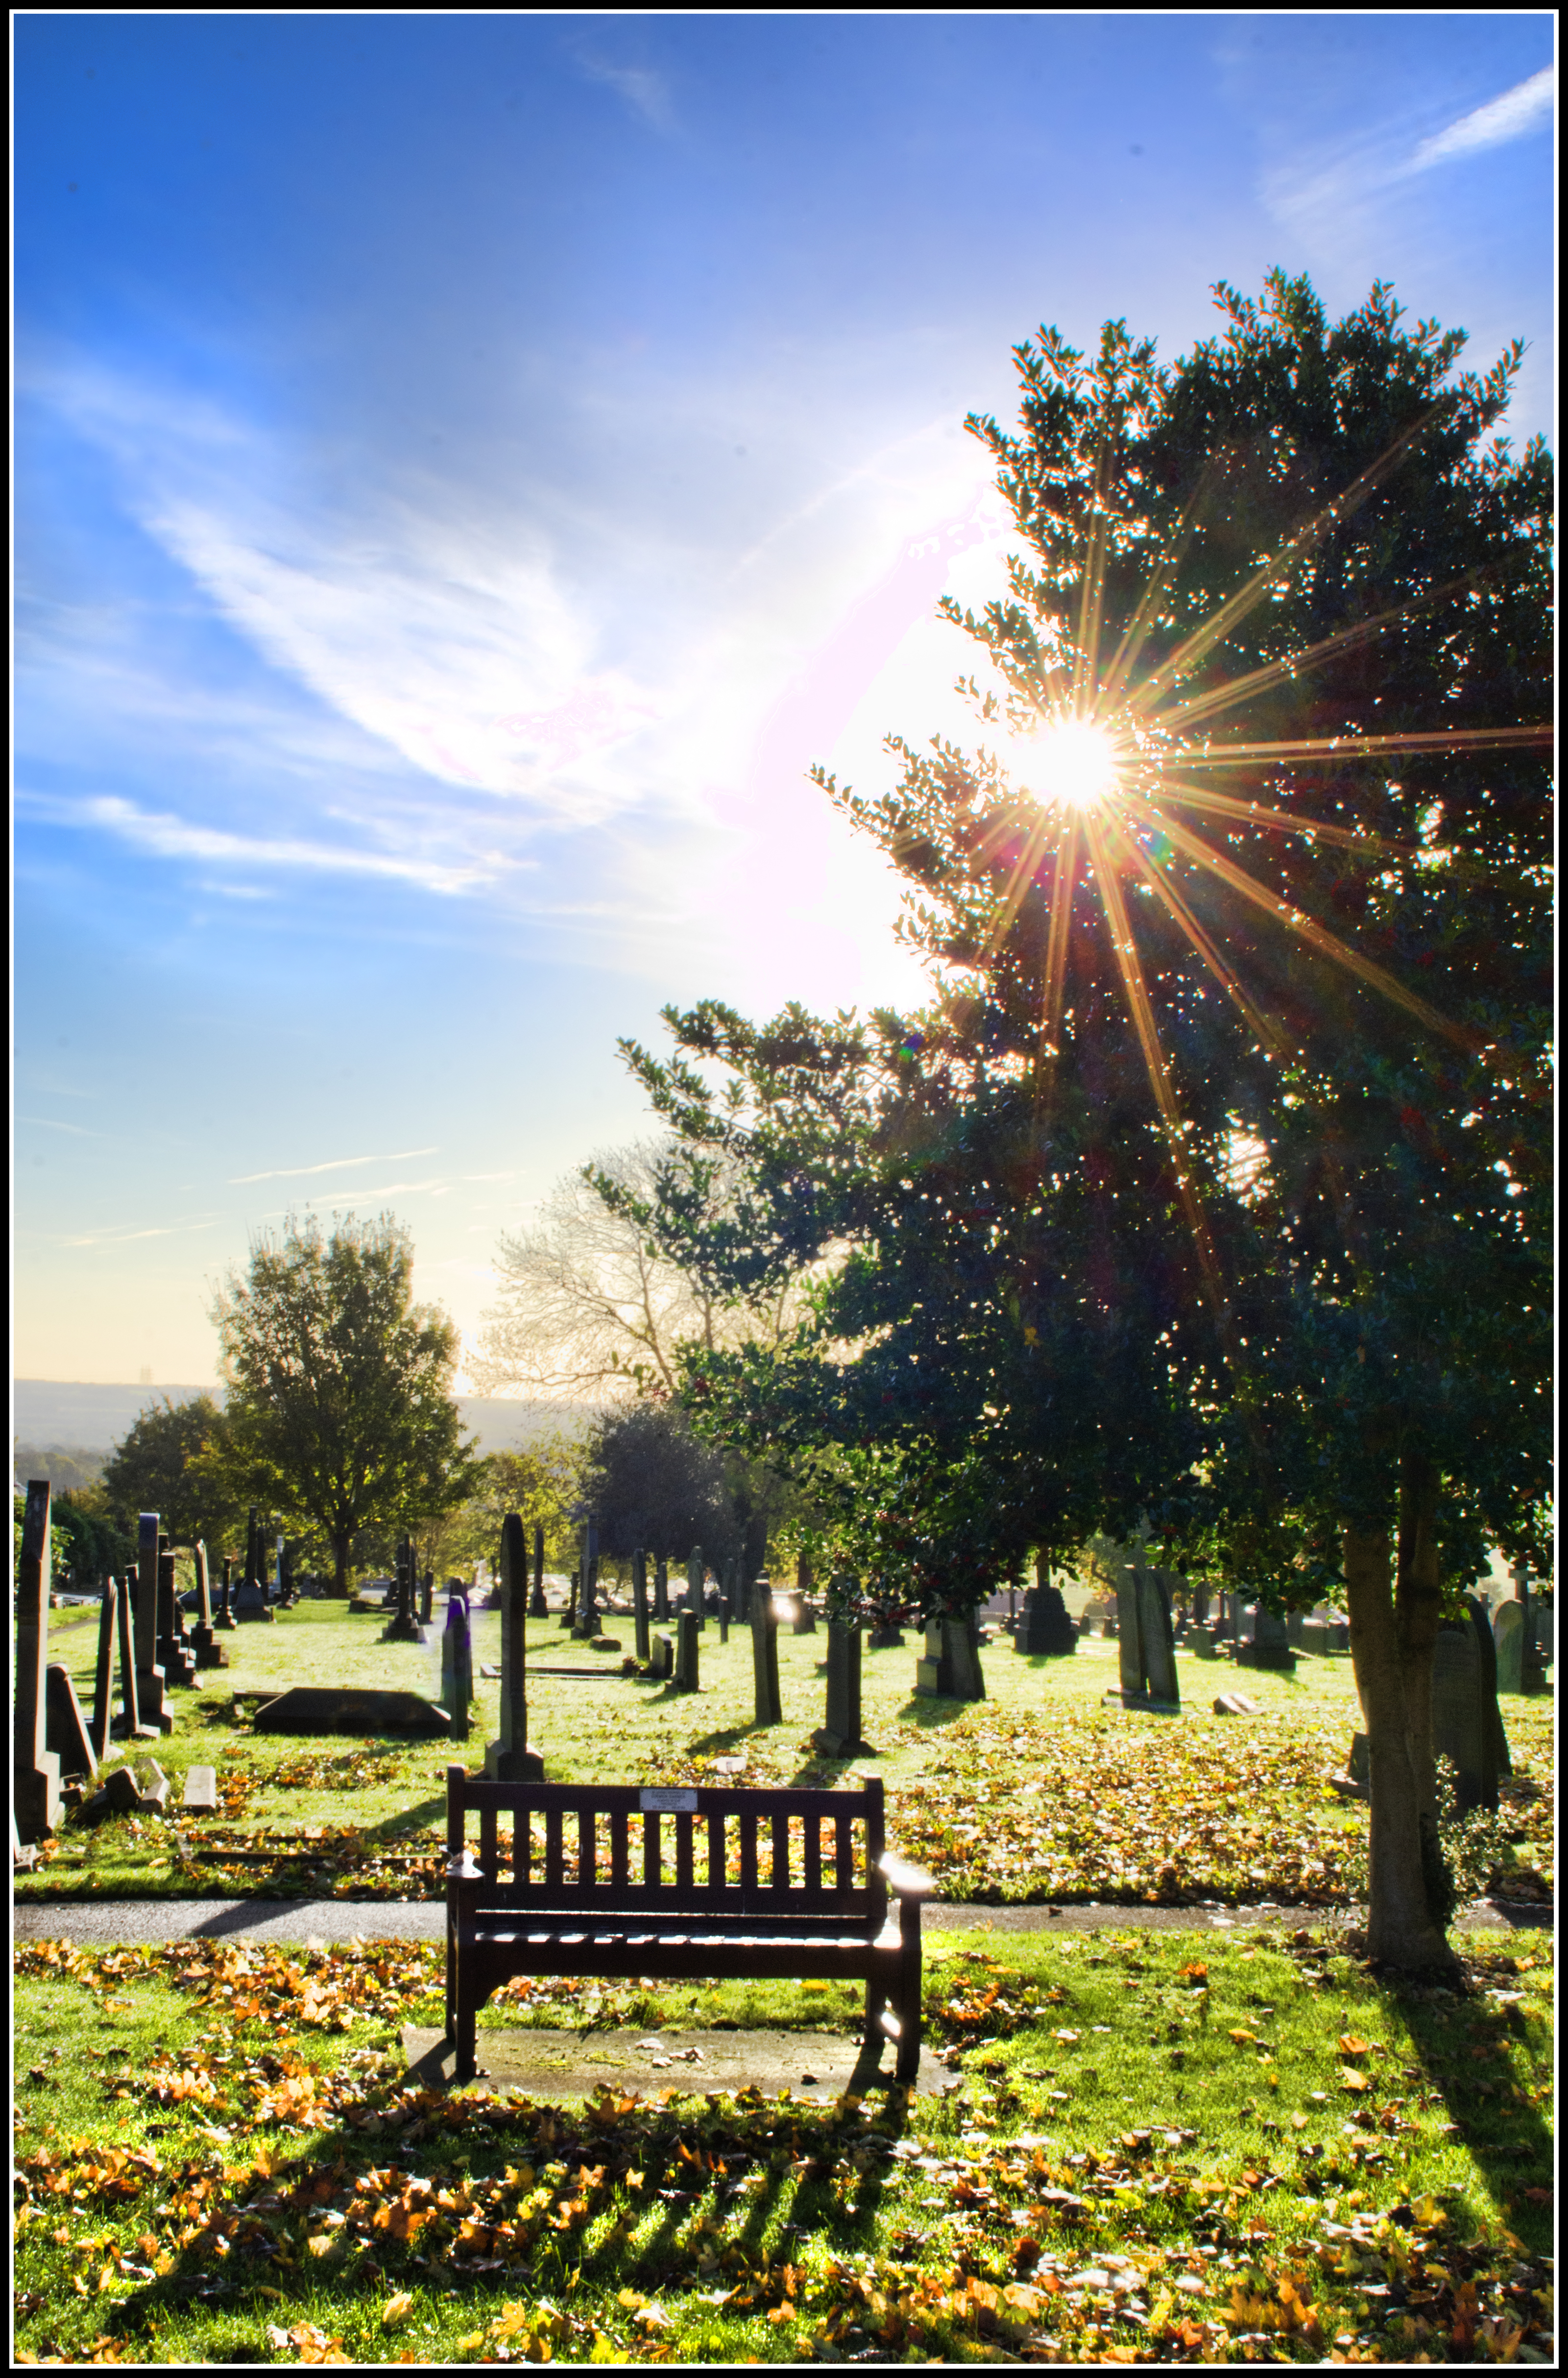
tree, grass, sky, sun, sunset, bench, lawn, sunlight, morning, star, leaf, flower, seat, bush, evening, autumn, religion, blue, sunburst, garden, leaves, grave, memorial, yorkshire, clouds, gravestone, bright, pentax, wakefield, estate, forgotten, outwood, k5, forgot, woody plant